Describe the emotion expressed in this image:  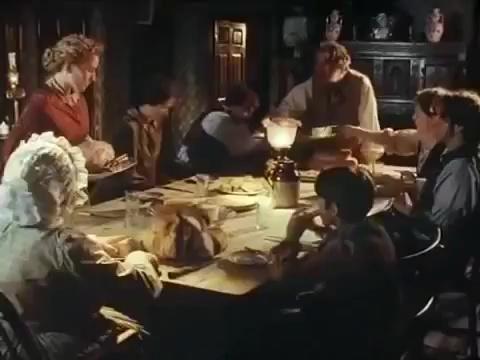
This person displays Suffering, valence and arousal with low intensity.